USS Blakeley

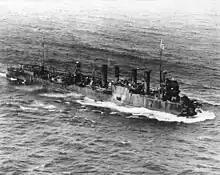
The heavily damaged USS "Blakeley" after the attack by "U-156"

On 25 May 1942, "Blakeley" was on a patrol off Martinique, inspecting all incoming ships for evidence of activities by Vichy French collaborators alongside her sister ship . At 08:30 a.m., she altered course to pursue a sound ping on her sonar. Nothing was found at the site of the ping, and the crew assumed it was caused by a school of blackfish. As the ship turned to resume its course, it was struck by a torpedo fired by the unnoticed German submarine under the command of Werner Hartenstein. The torpedo struck between frames 18 and 24 at about below her water line. The force of the impact blew off of her forward bow and forecastle. After several minutes, the crew determined they could still operate the ship, and it was brought back under control and sailed for Fort-de-France. The ship was steered with a combination of rudder and varying shaft speeds, and four hours after the attack, she was moored in Fort-de-France. Six men died and twenty one were wounded during the attack. Hartstein radioed a U-boat headquarters in Lorient requesting permission to finish "Blakeley" off, but permission was denied. Destroyers , , and two PBY Catalina planes from VP-53 were scrambled to assist the stricken "Blakeley".